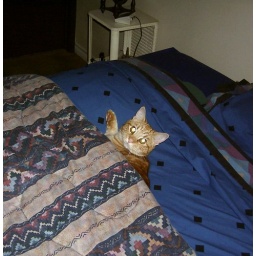
rusty all snug in bed